Religion in Sri Lanka

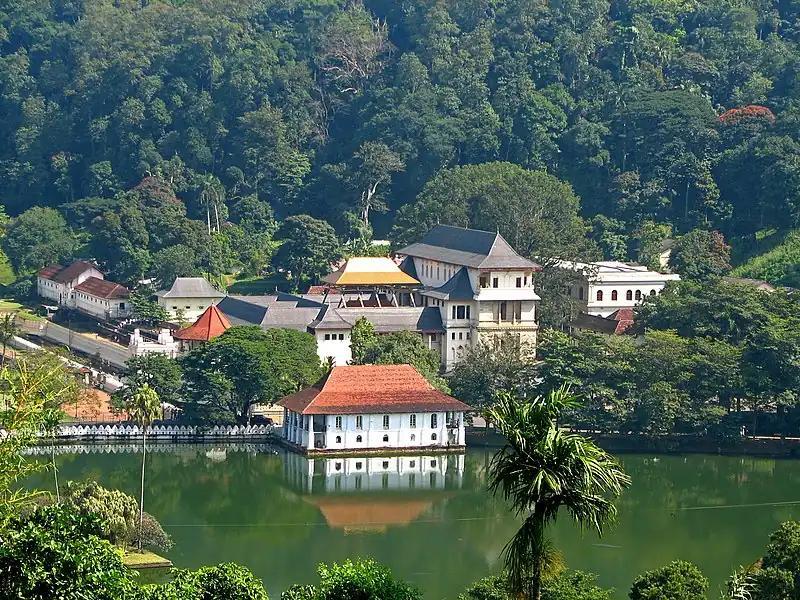
Exterior of the sacred temple of the Tooth in Kandy.

Theravada Buddhism is the official religion of Sri Lanka, with about 70.2% of the country's population as followers. Arahath Mahinda, son of Indian Buddhist emperor Ashoka, led the mission to Sri Lanka in 246 BCE when he converted the Sri Lankan king, Devanampiya Tissa, to Buddhism. Arahath Sanghamitra, daughter of King Ashoka, brought a sapling of the Bodhi tree in Buddha Gaya to Sri Lanka. She also established the Order of Nuns in Sri Lanka. The Sapling of the Bodhi tree, known as Jaya Sri Maha Bodhi was planted in the Mahameghavana Park in Anuradhapura by the King Devanampiya Tissa.